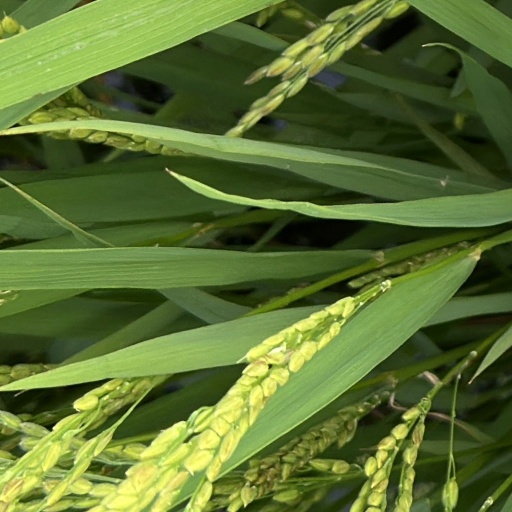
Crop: rice